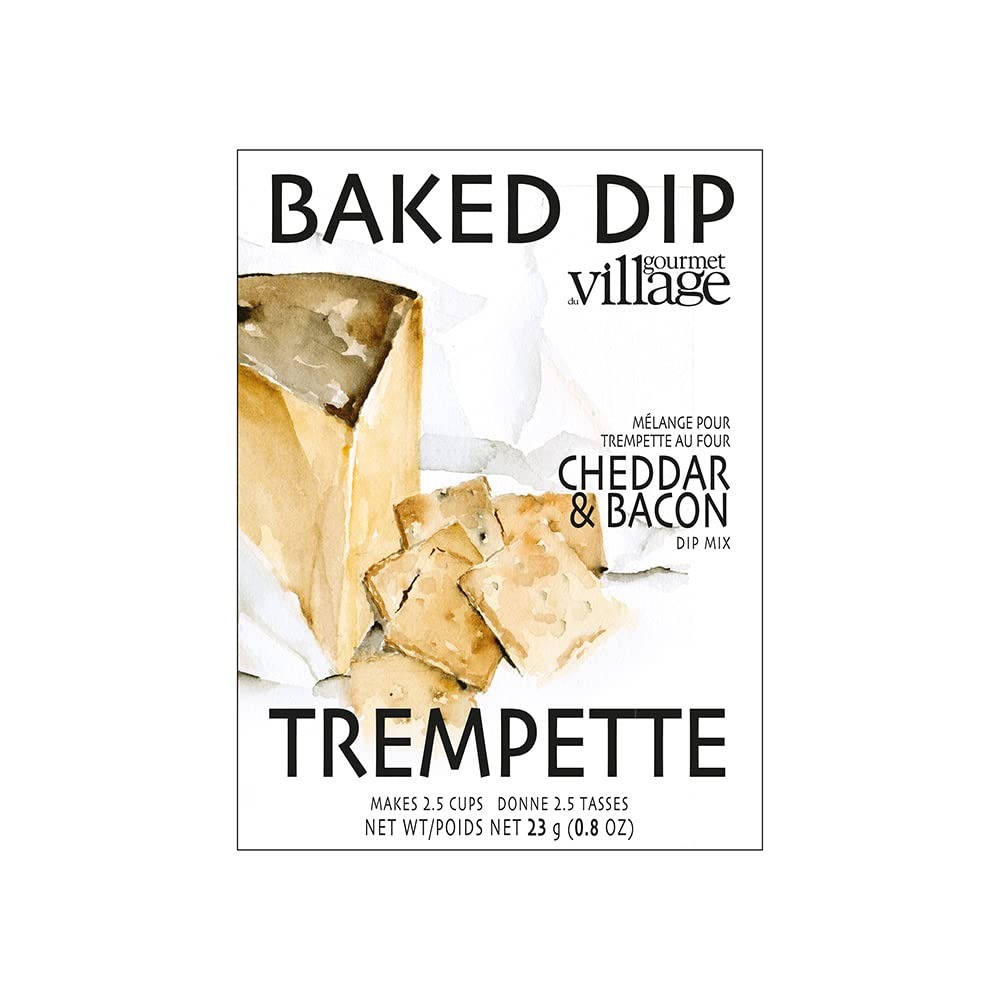
Item Name: Gourmet Village Baked Dip Mix - Cheddar & Bacon
Bullet Point 1: Makes 2.5 cups/18 servings
Bullet Point 2: Includes two recipes: Mini Meatloaves Wrapped in Bacon - Cheddar & Bacon Baked Dip
Product Description: Baked dips are prepared with cheese then heated in the oven and served with a bubbling crusty topping, perfect for dipping crusty artisan breads or vegetables. <BR>Capacity: 2½ cups of dip<BR>Product of Canada
Value: 1.0
Unit: Count

Price: 8.5